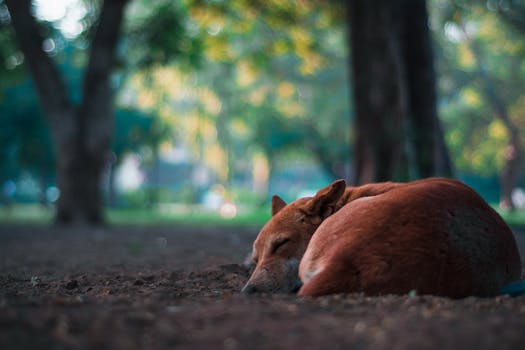
Label: No Watermark